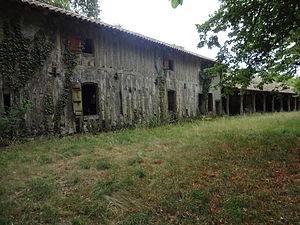
Lubbon est une commune du Sud-Ouest de la France, située dans le département des Landes.